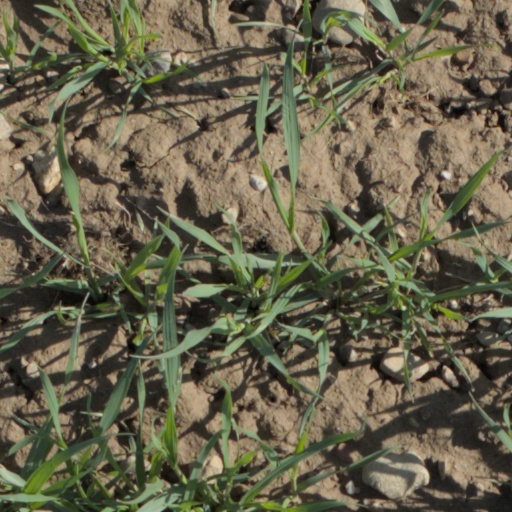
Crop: wheat